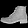
Label: Ankle boot